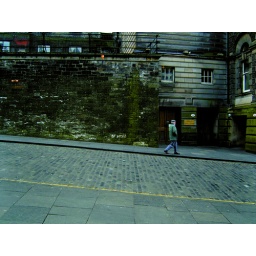
A bloke walking down a hill in Edinburgh, as viewed from a pub.